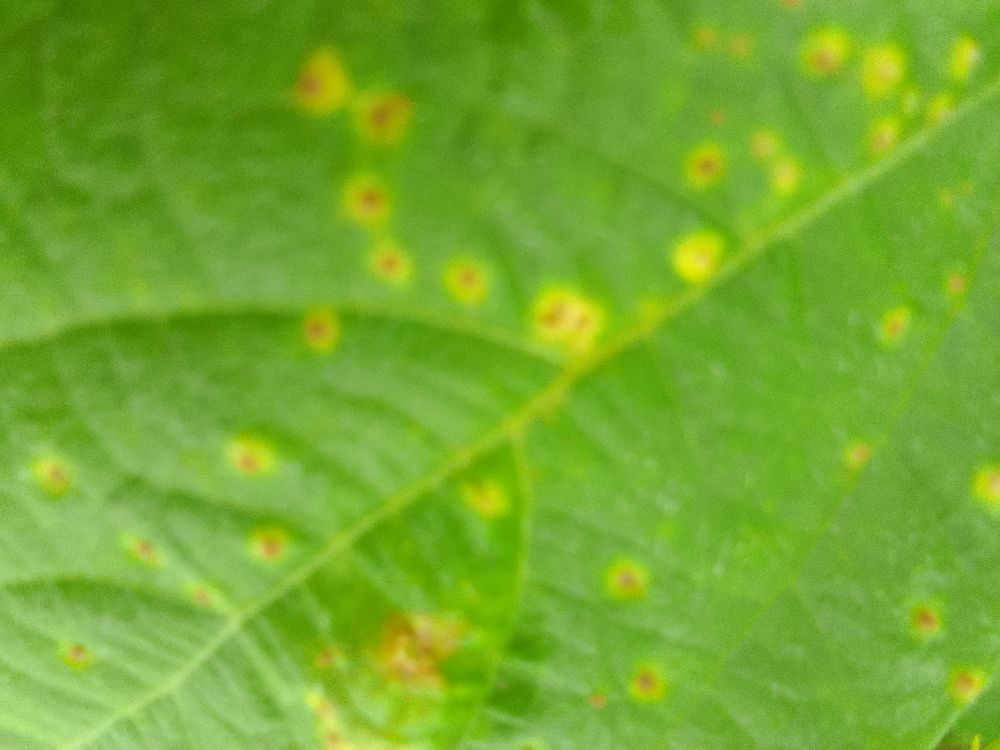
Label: rust